Olbia railway station

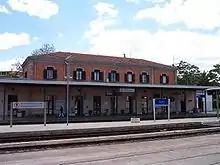
The passenger building viewed from the station yard.

Terranova Pausania was intended to be the penultimate station on the line, which, on 1 May of that year, arrived at the designated terminus of Terranova Isola Bianca, in front of the docks of the town's port. However, in the meantime it had been decided to move the docking of ships passengers to nearby Golfo Aranci, and so the line was extended by constructing a new trunk route from Terranova Pausania.